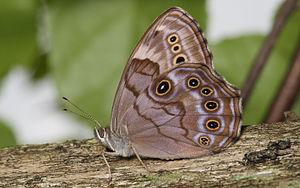
Le Satyre perlé est une espèce de lépidoptères nord-américains de la famille des Nymphalidae et de la sous-famille des Satyrinae.